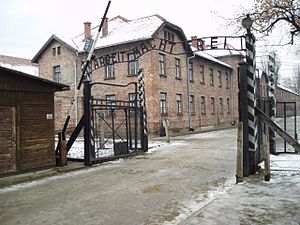
Auschwitz koncentrationslejr
Indgangen til Auschwitz
Auschwitz var en koncentrationslejr, og senere også udryddelseslejr, under Det Tredje Rige, der i dag står som et af de tydeligste symboler på de nazistiske jødeudryddelser og forbrydelser mod menneskeheden. Lejren blev i 1940 anlagt i byen Oświęcim i den sydvestlige del af det tysk besatte Polen, ca. 60 km vest for Krakow. Det var det tyske SS-korps, som i 1940 besluttede at oprette koncentrationslejren Auschwitz.